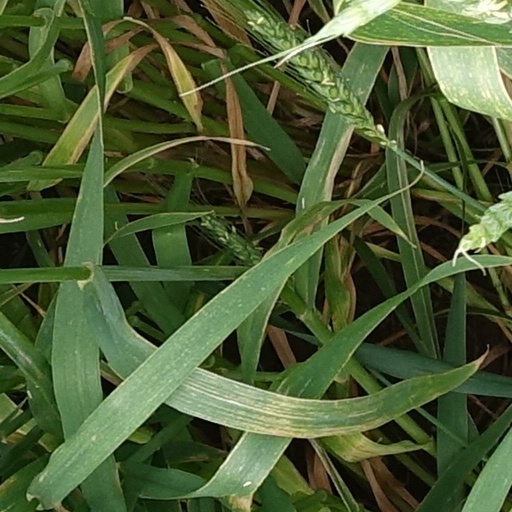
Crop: wheat